Zakira Hekmat

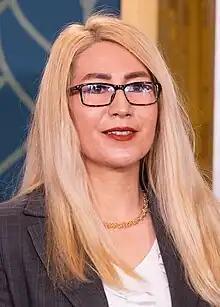
Zakira Hekmat 2023

Zakira Hekmat is an Afghan doctor and rights activist. She founded the Afghan Refugee Solidarity Association in Turkey to work for the rights of all refugees and women. She was awarded the International Women of Courage Award in 2023.